Lavender's Blue

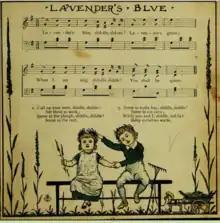
Lyrics and illustration for "Lavender's Blue" in "The Baby's Opera – A Book of Old Rhymes and the Music by the Earliest Masters"

A version, titled "Lavender Blue (Dilly Dilly)", was featured in the 1948 Walt Disney film "So Dear to My Heart", where it was sung by Burl Ives. This version was nominated for Academy Award for Best Original Song in 1949 and was credited to Eliot Daniel (music) and Larry Morey (lyrics). The appearance of "Lavender Blue" in the Disney film sparked a revival of interest in the song.